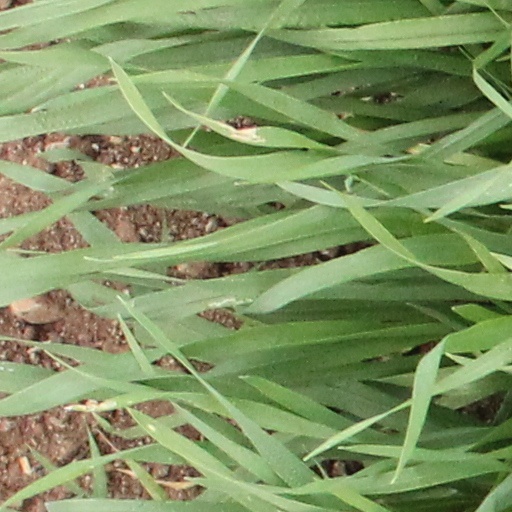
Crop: wheat